Auschwitz concentration camp

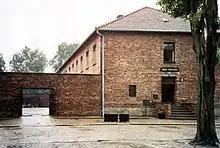
Block 11 and the "death wall" "(left)", Auschwitz I, 2000

Deportees were brought to Auschwitz crammed in wretched conditions into goods or cattle wagons, arriving near a railway station or at one of several dedicated trackside ramps, including one next to Auschwitz I. The "Altejudenrampe" (old Jewish ramp), part of the Oświęcim freight railway station, was used from 1942 to 1944 for Jewish transports. Located between Auschwitz I and Auschwitz II, arriving at this ramp meant a 2.5 km journey to Auschwitz II and the gas chambers. Most deportees were forced to walk, accompanied by SS men and a car with a Red Cross symbol that carried the Zyklon B, as well as an SS doctor in case officers were poisoned by mistake. Inmates arriving at night, or who were too weak to walk, were taken by truck. Work on a new railway line and ramp "(right)" between sectors BI and BII in Auschwitz II, was completed in May 1944 for the arrival of Hungarian Jews between May and early July 1944. The rails led directly to the area around the gas chambers.